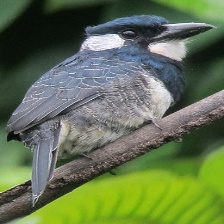
Species: BLACK BREASTED PUFFBIRD
Scientific name: NOTHARCHUS PECTORALIS